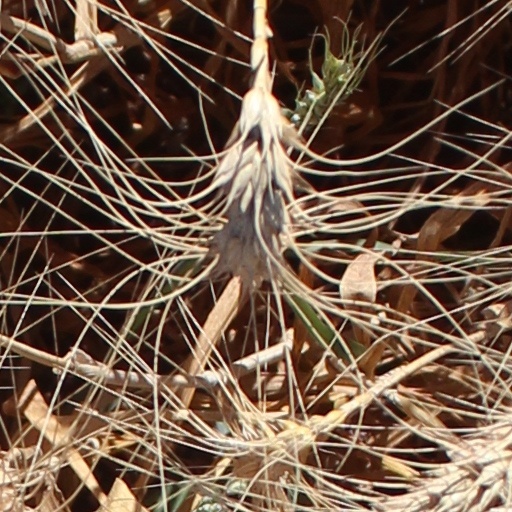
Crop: wheat